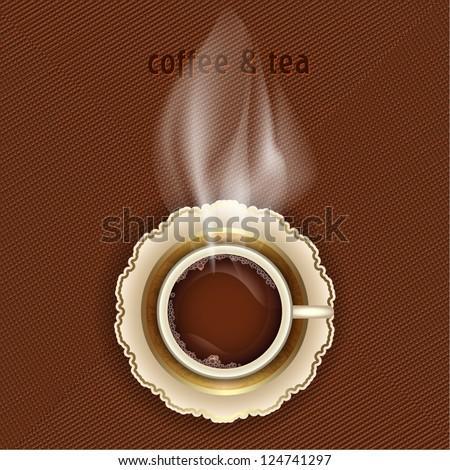
a cup of coffee , tea on a brown textured background